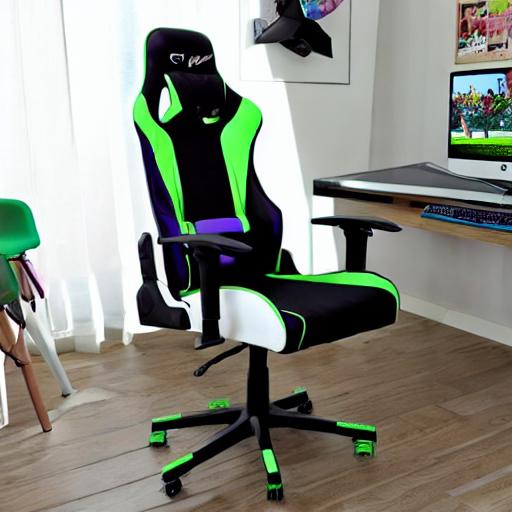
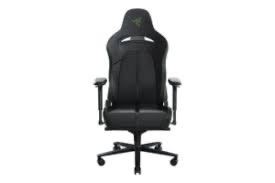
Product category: items_chair
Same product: no